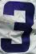
Number: 3